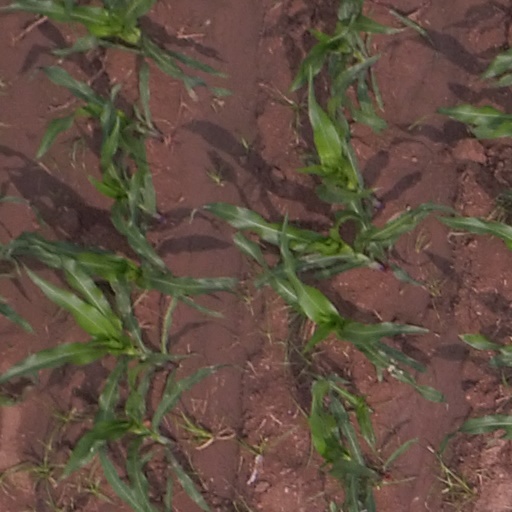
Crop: maize; corn